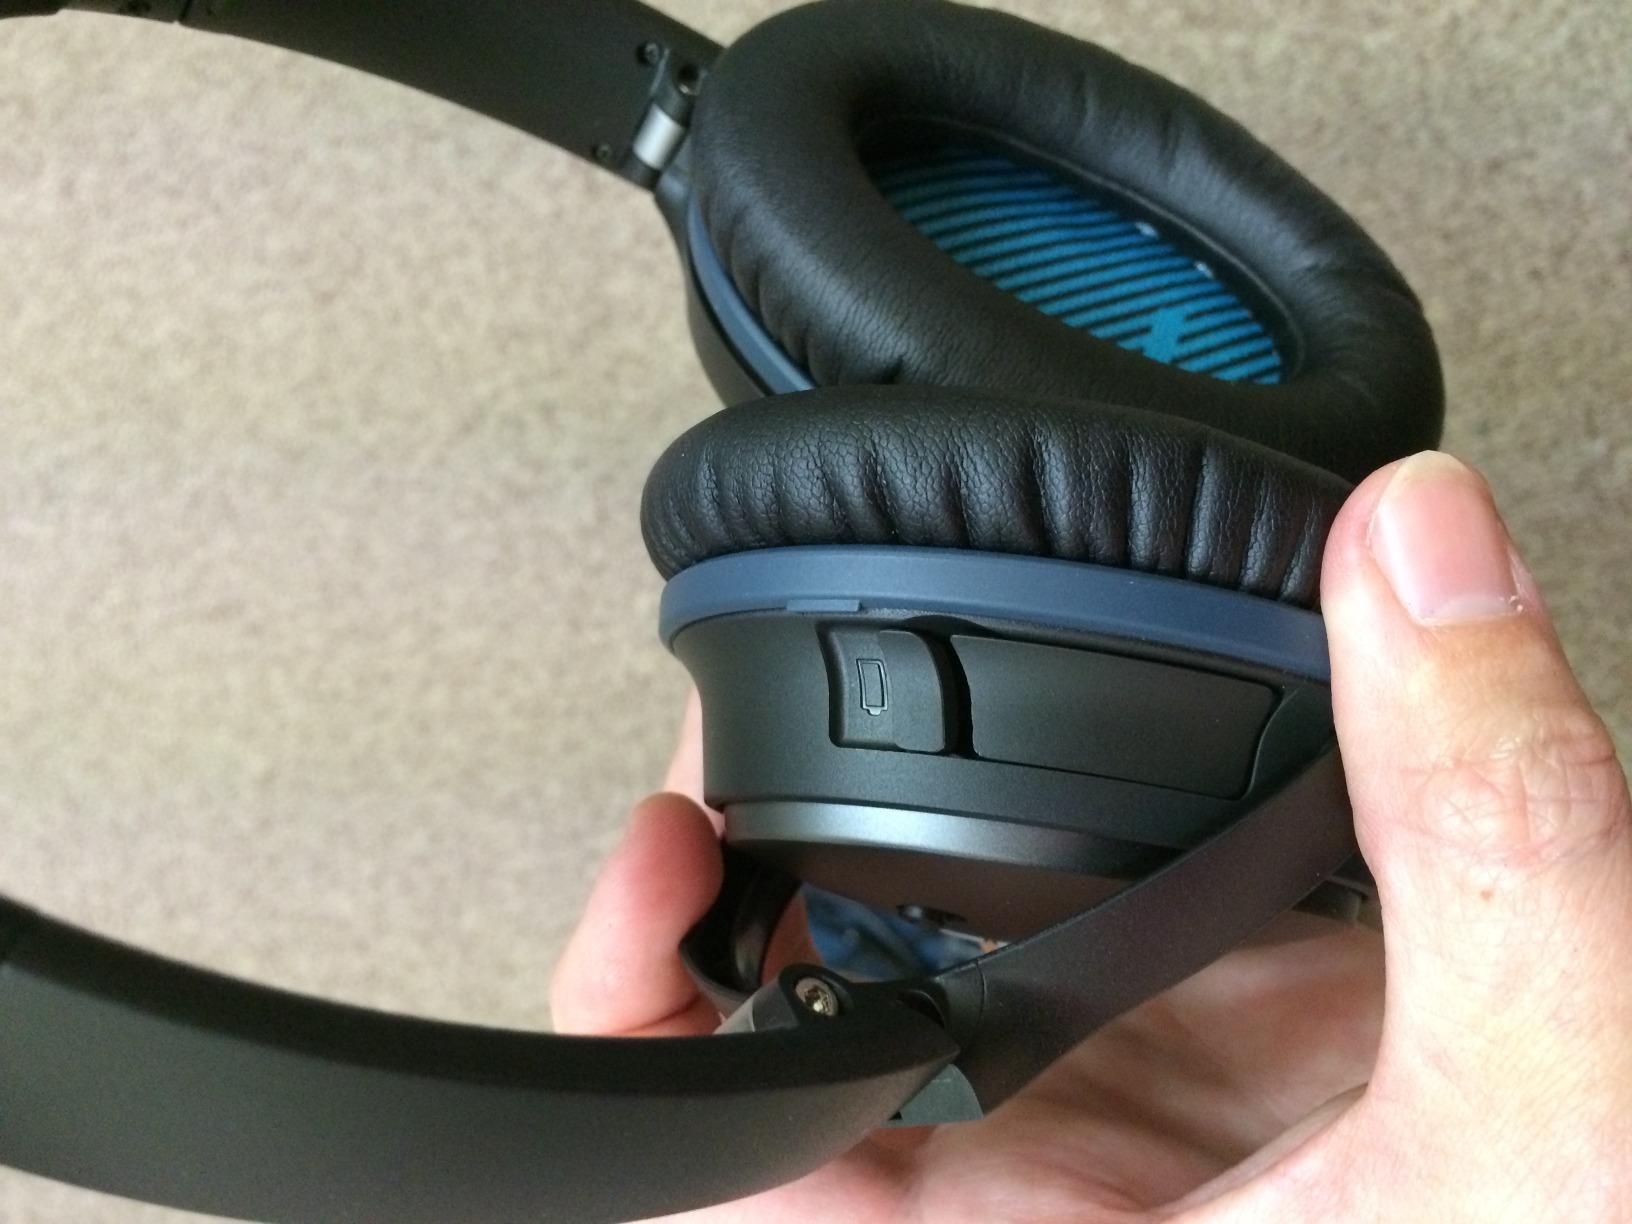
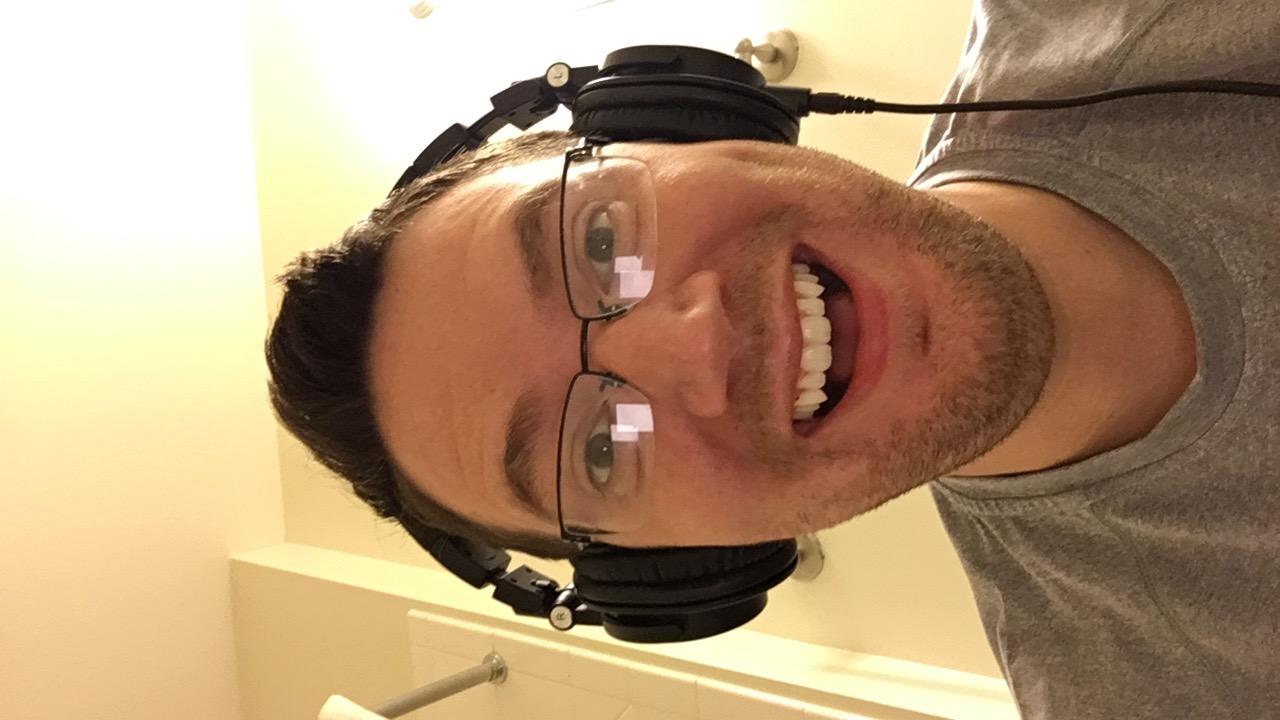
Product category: headphones
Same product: no